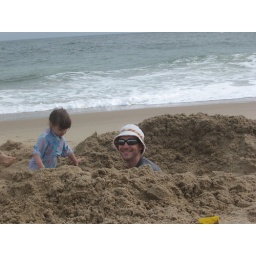
It took all day, but Siena was successful in building a bathroom for her father.